Skade (yacht)

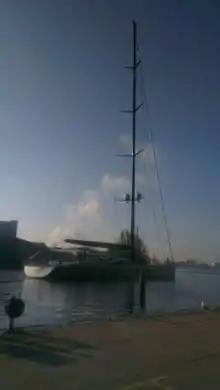
on her way to her sea trials

The superyacht Skade was launched at the Holland Jachtbouw yard in Zaandam. United States–based Tripp Design Naval Architects designed the exterior of "Skade", with interior design by Rhoades Young Design.